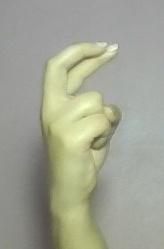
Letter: zay